Redipuglia War Memorial

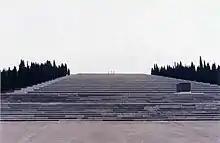

The Redipuglia War Memorial is a World War I memorial located on the Karst Plateau near the village of Fogliano Redipuglia, in the Friuli-Venezia Giulia region of northeastern Italy. It is the largest war memorial in Italy and one of the largest in the world, housing the remains of 100,187 Italian soldiers killed between 1915 and 1917 in the twelve battles fought on the Karst and Isonzo front.